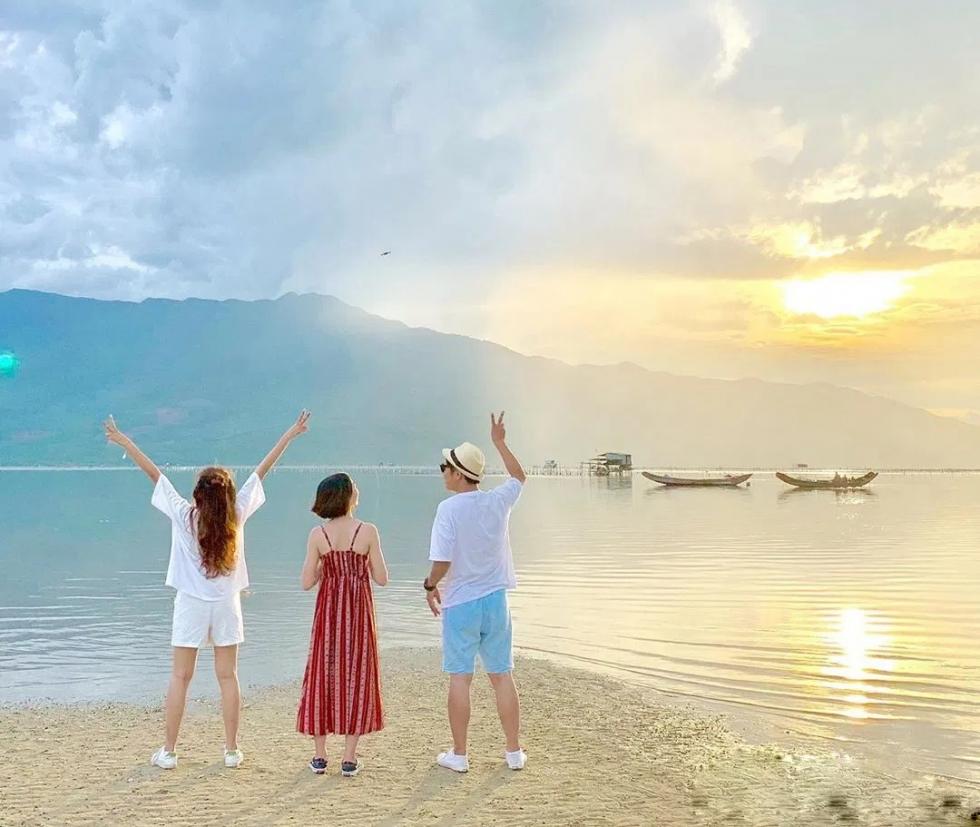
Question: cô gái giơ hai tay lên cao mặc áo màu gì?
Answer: cô gái đó mặc áo màu trắng